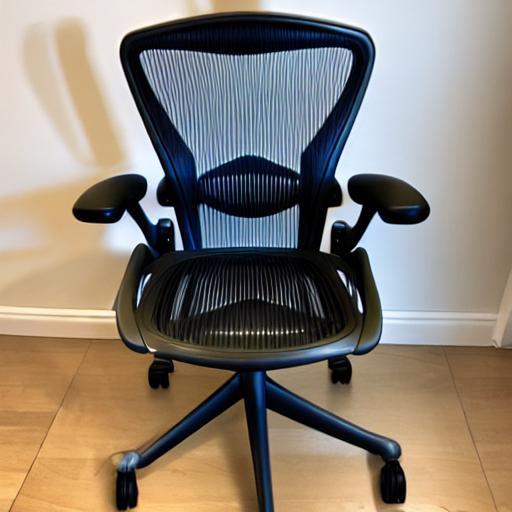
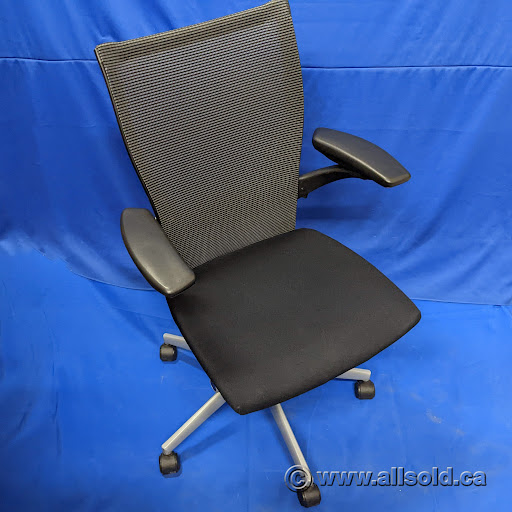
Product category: items_chair
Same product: no